Krzysztof Gliszczyński

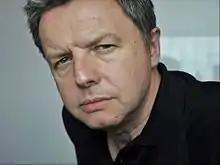
Professor Krzysztof Gliszczyński

Krzysztof Gliszczyński (born 16 January 1962, Miastko, Poland) is a Polish painter from Sopot. He studied at the State College for Visual Arts (PWSSP) in Gdańsk between 1982–1987, and is now a professor in the department of painting at the Academy of Fine Arts there.